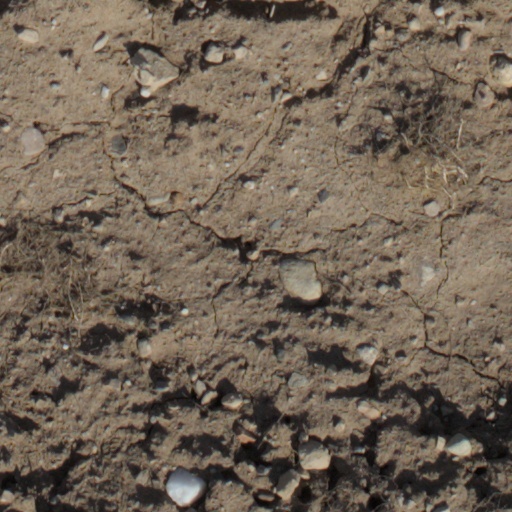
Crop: wheat